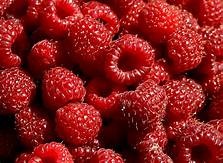
Label: raspberry